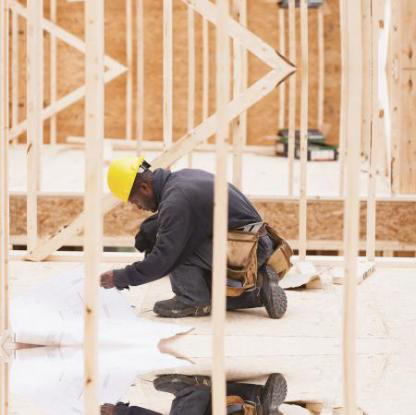
Objects in the image:
label: helmet